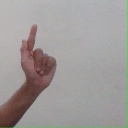
अक्षर: ळ